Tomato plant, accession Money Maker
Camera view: bottom (45 deg); turntable rotation: 300 degrees
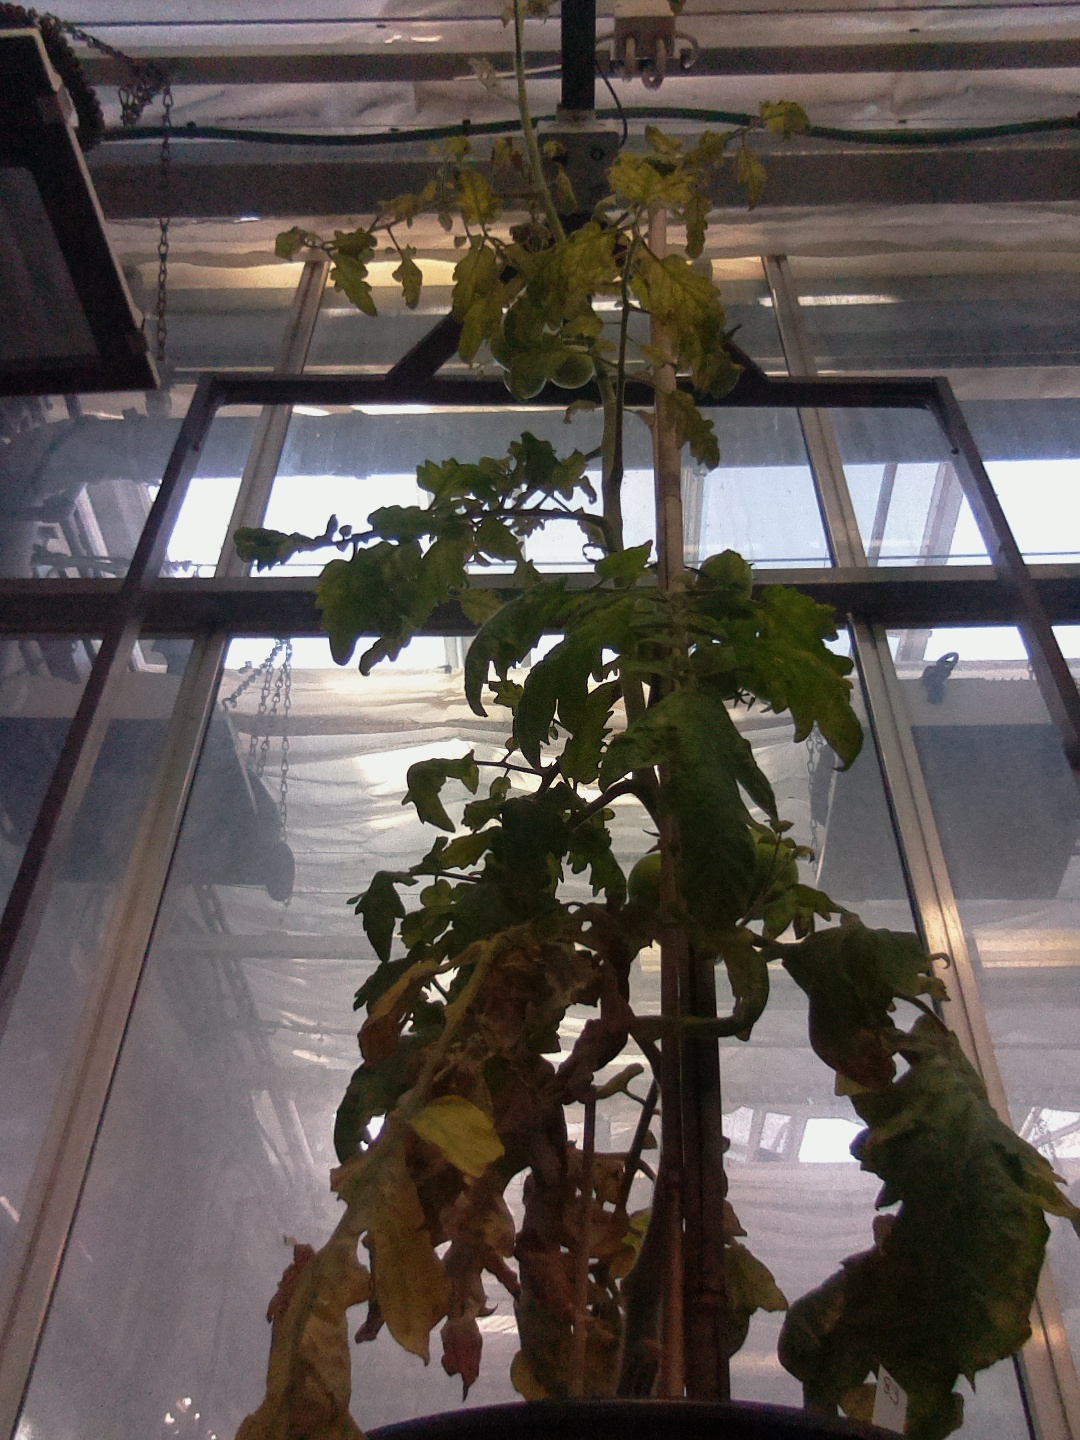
BBCH growth stage 79: 90% -100% of final fruit size